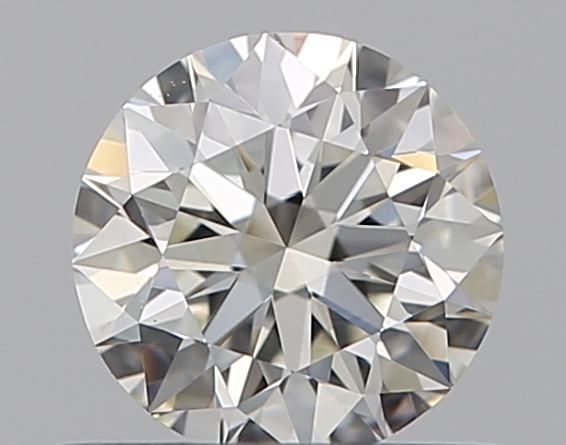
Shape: round
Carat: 0.5
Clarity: VVS1
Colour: I
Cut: EX
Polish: EX
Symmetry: EX
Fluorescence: ST
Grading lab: GIA
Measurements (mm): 5.07 x 5.1 x 3.18